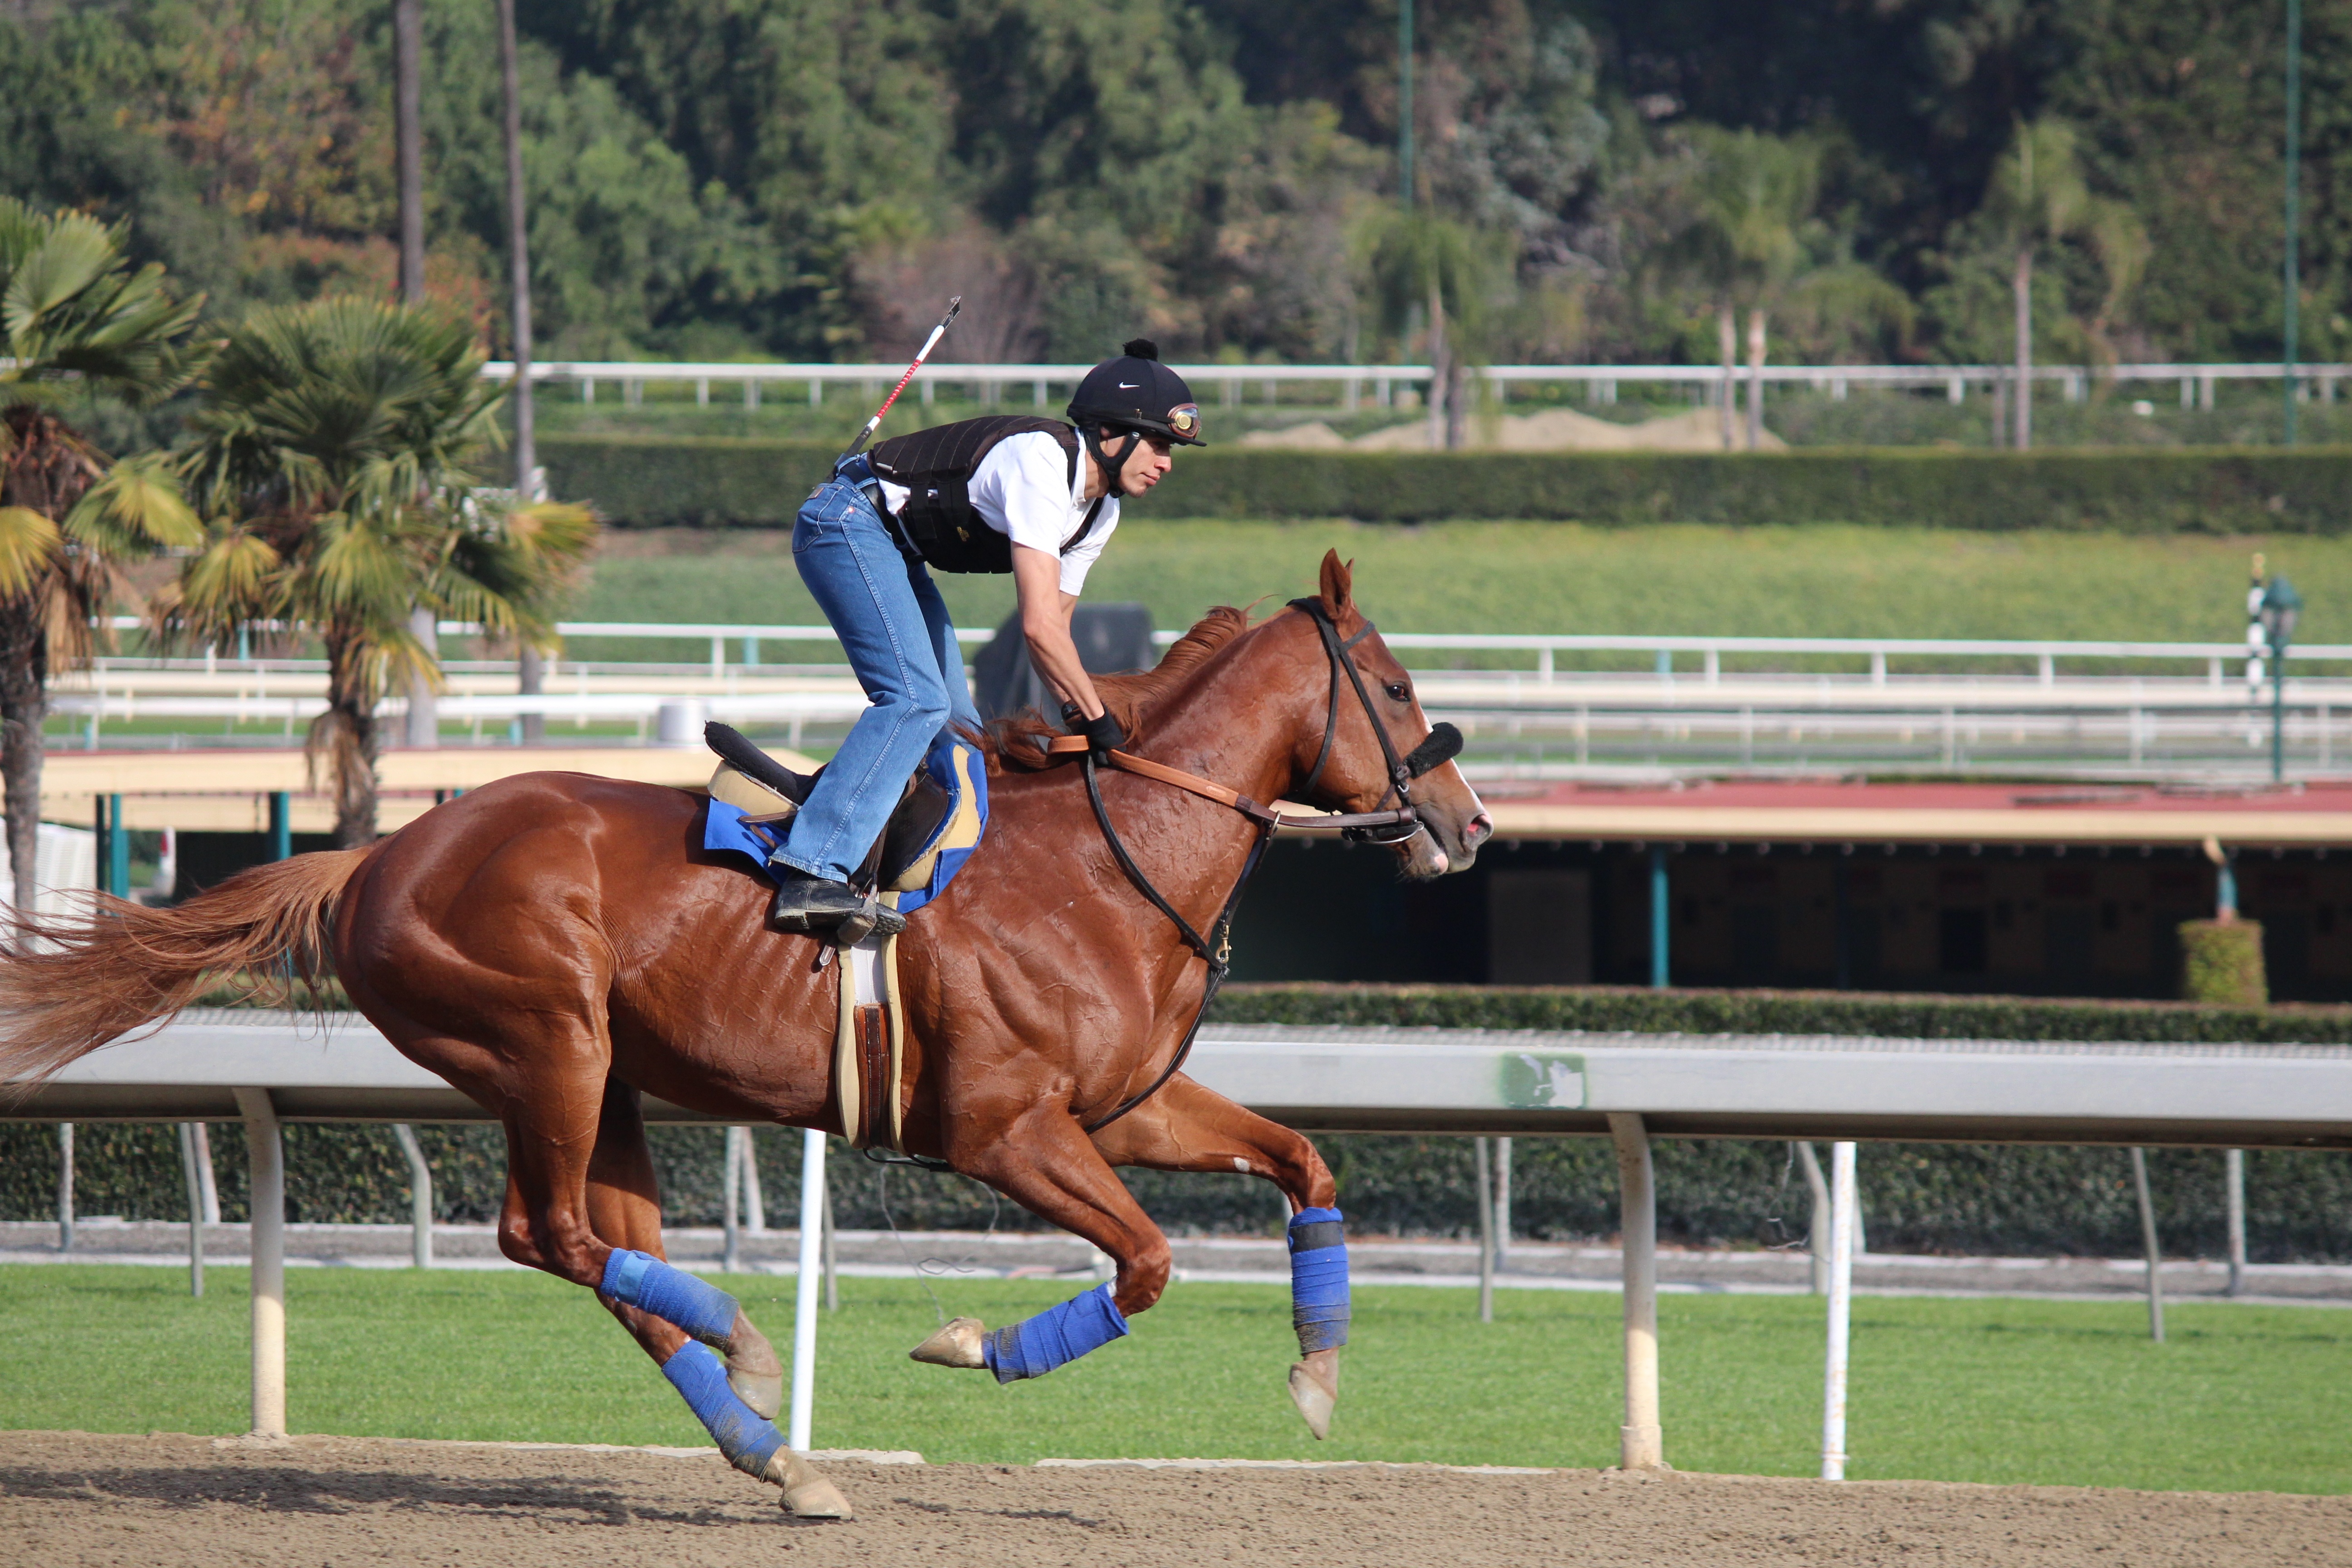
jumping, horseback, horse, stallion, sports, racing, mare, jockey, western riding, equestrianism, equitation, dressage, eventing, show jumping, barrel racing, horse like mammal, animal sports, english riding, equestrian sport, reining, hunt seat, western pleasure, endurance riding, animal training, jockey on horse, breezing